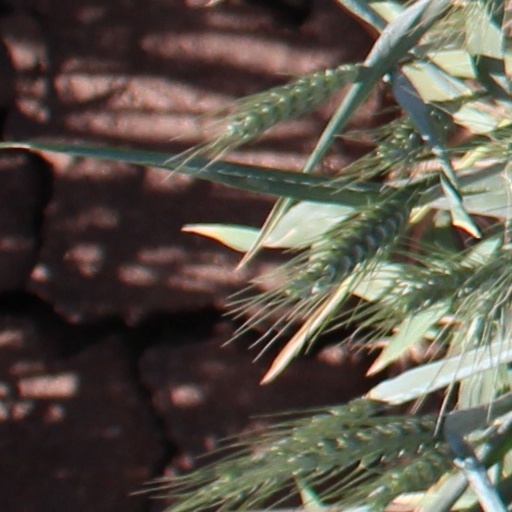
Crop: wheat